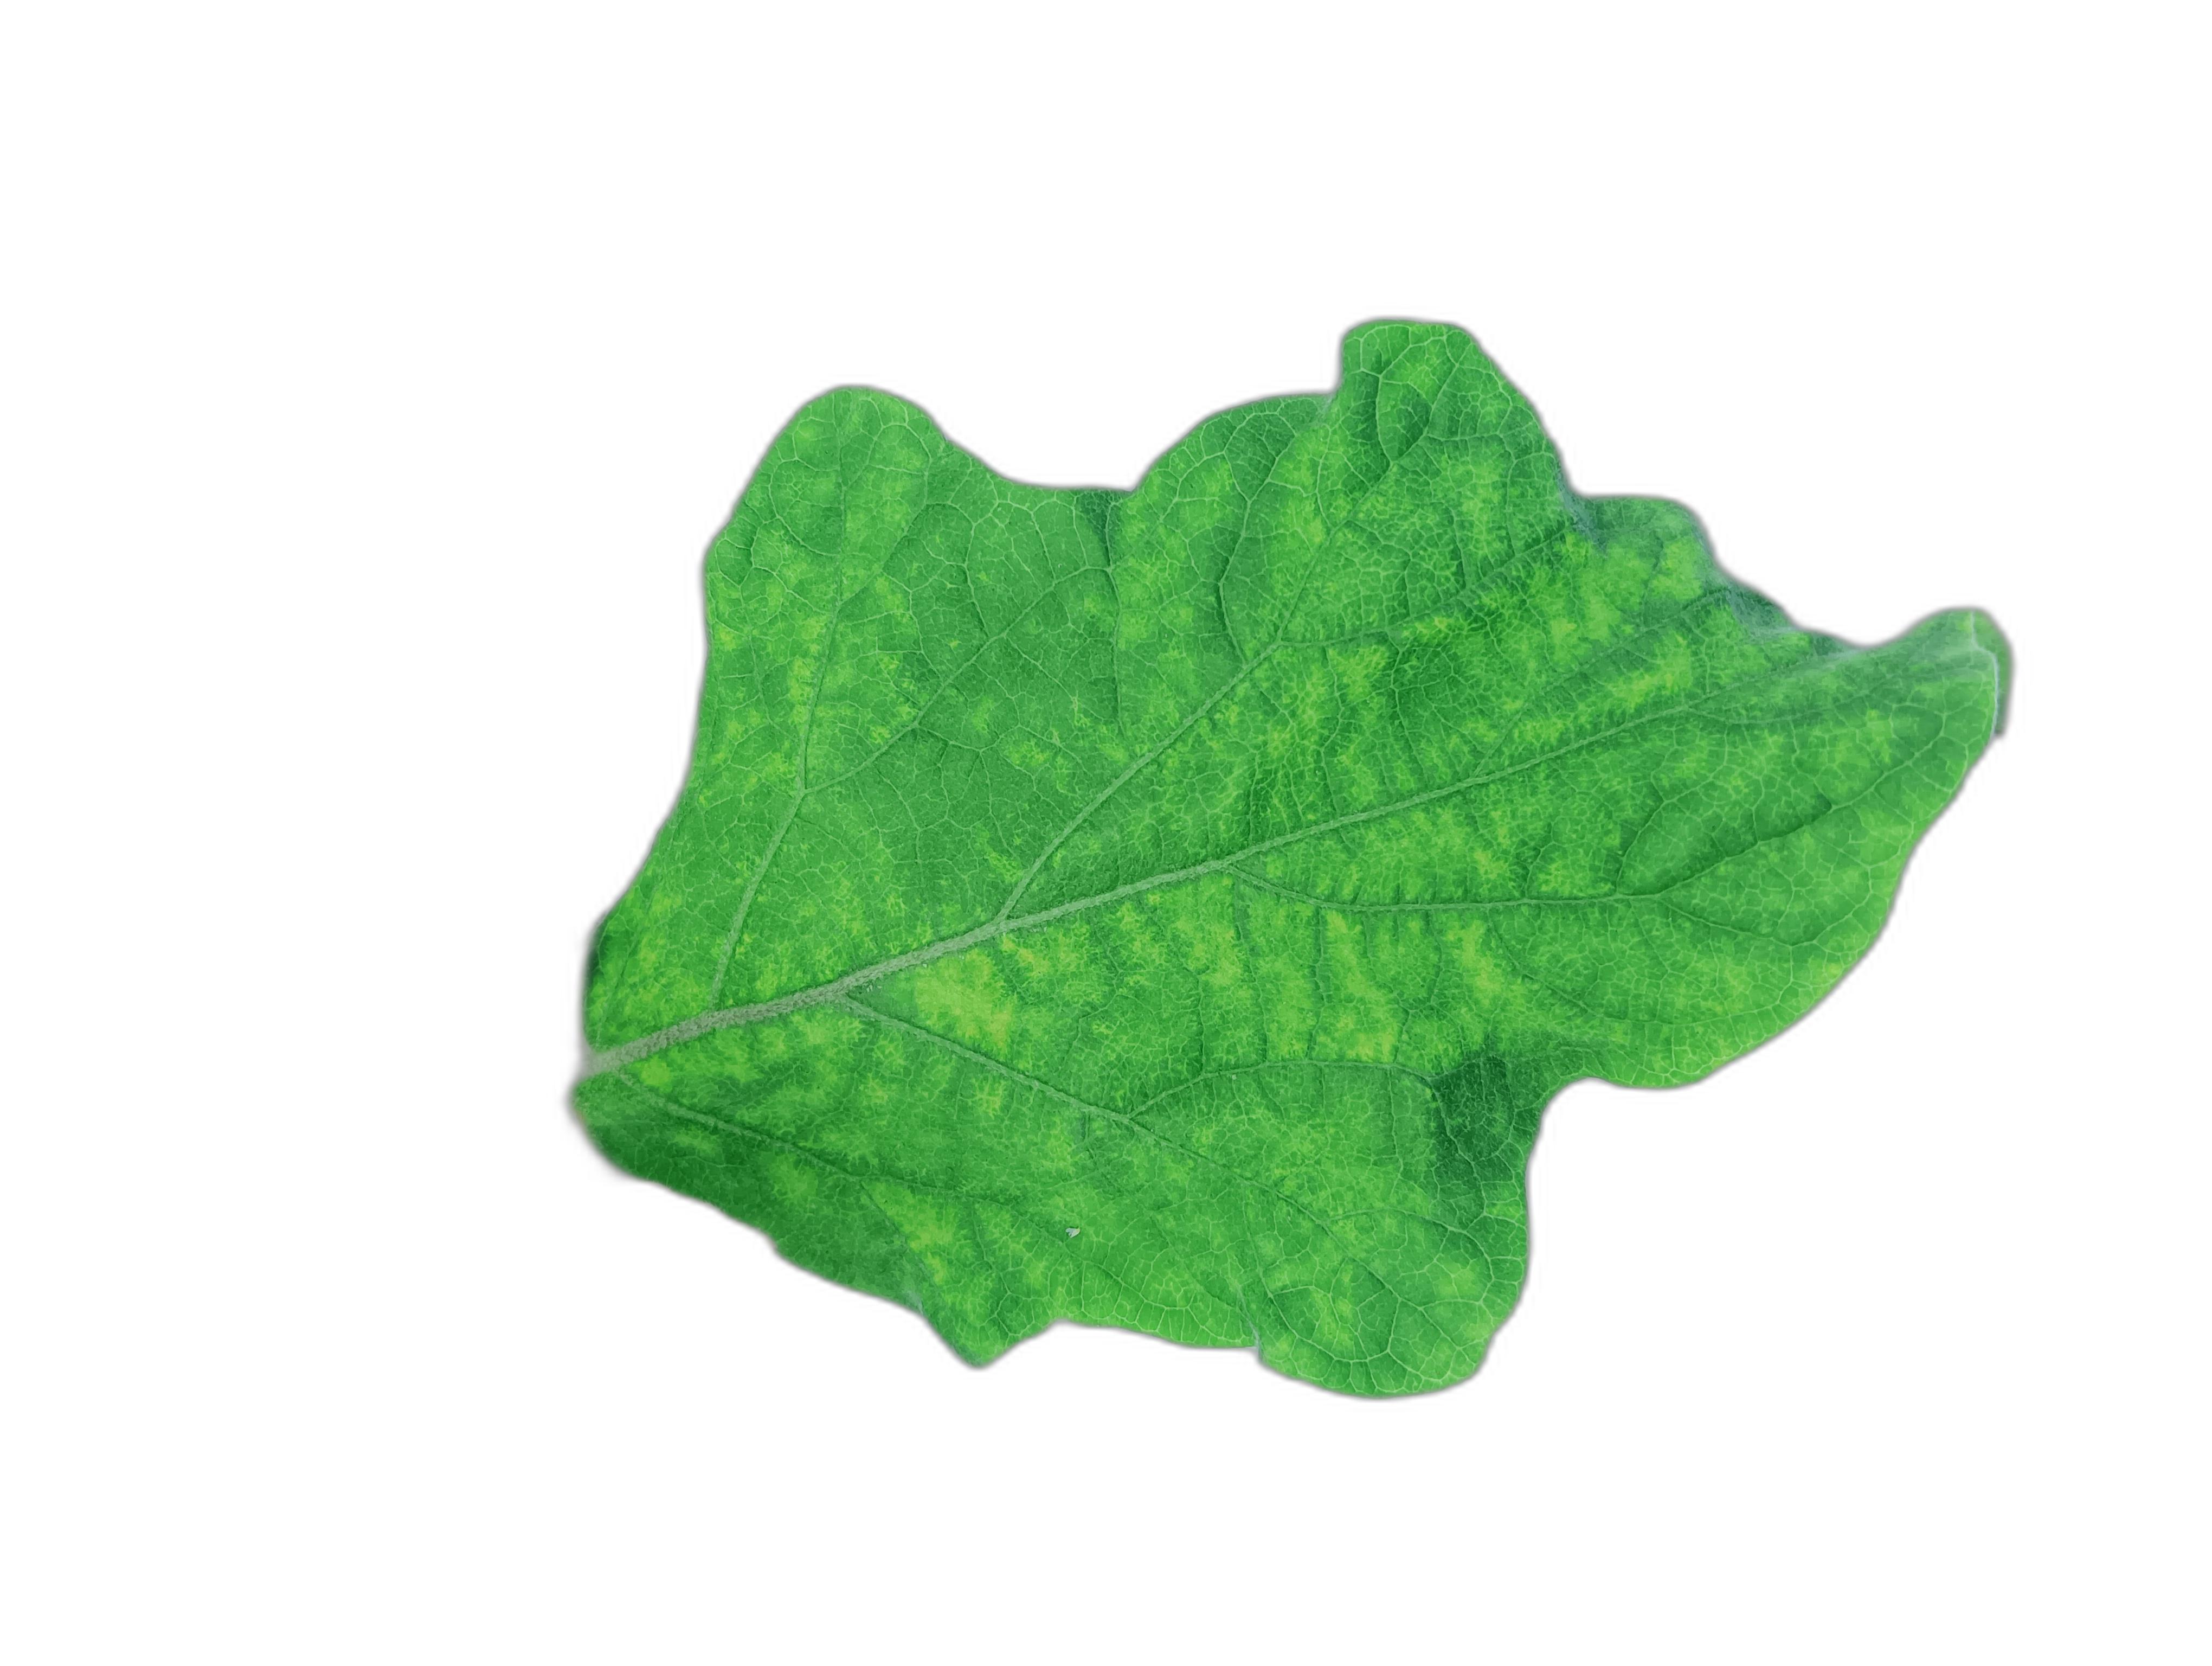
Label: Healthy Leaf